Knight Pianos

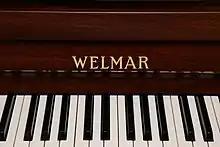
Welmar Piano

Alfred Knight, Ltd. was a piano manufacturing company founded by Alfred E. Knight in 1936 in England.